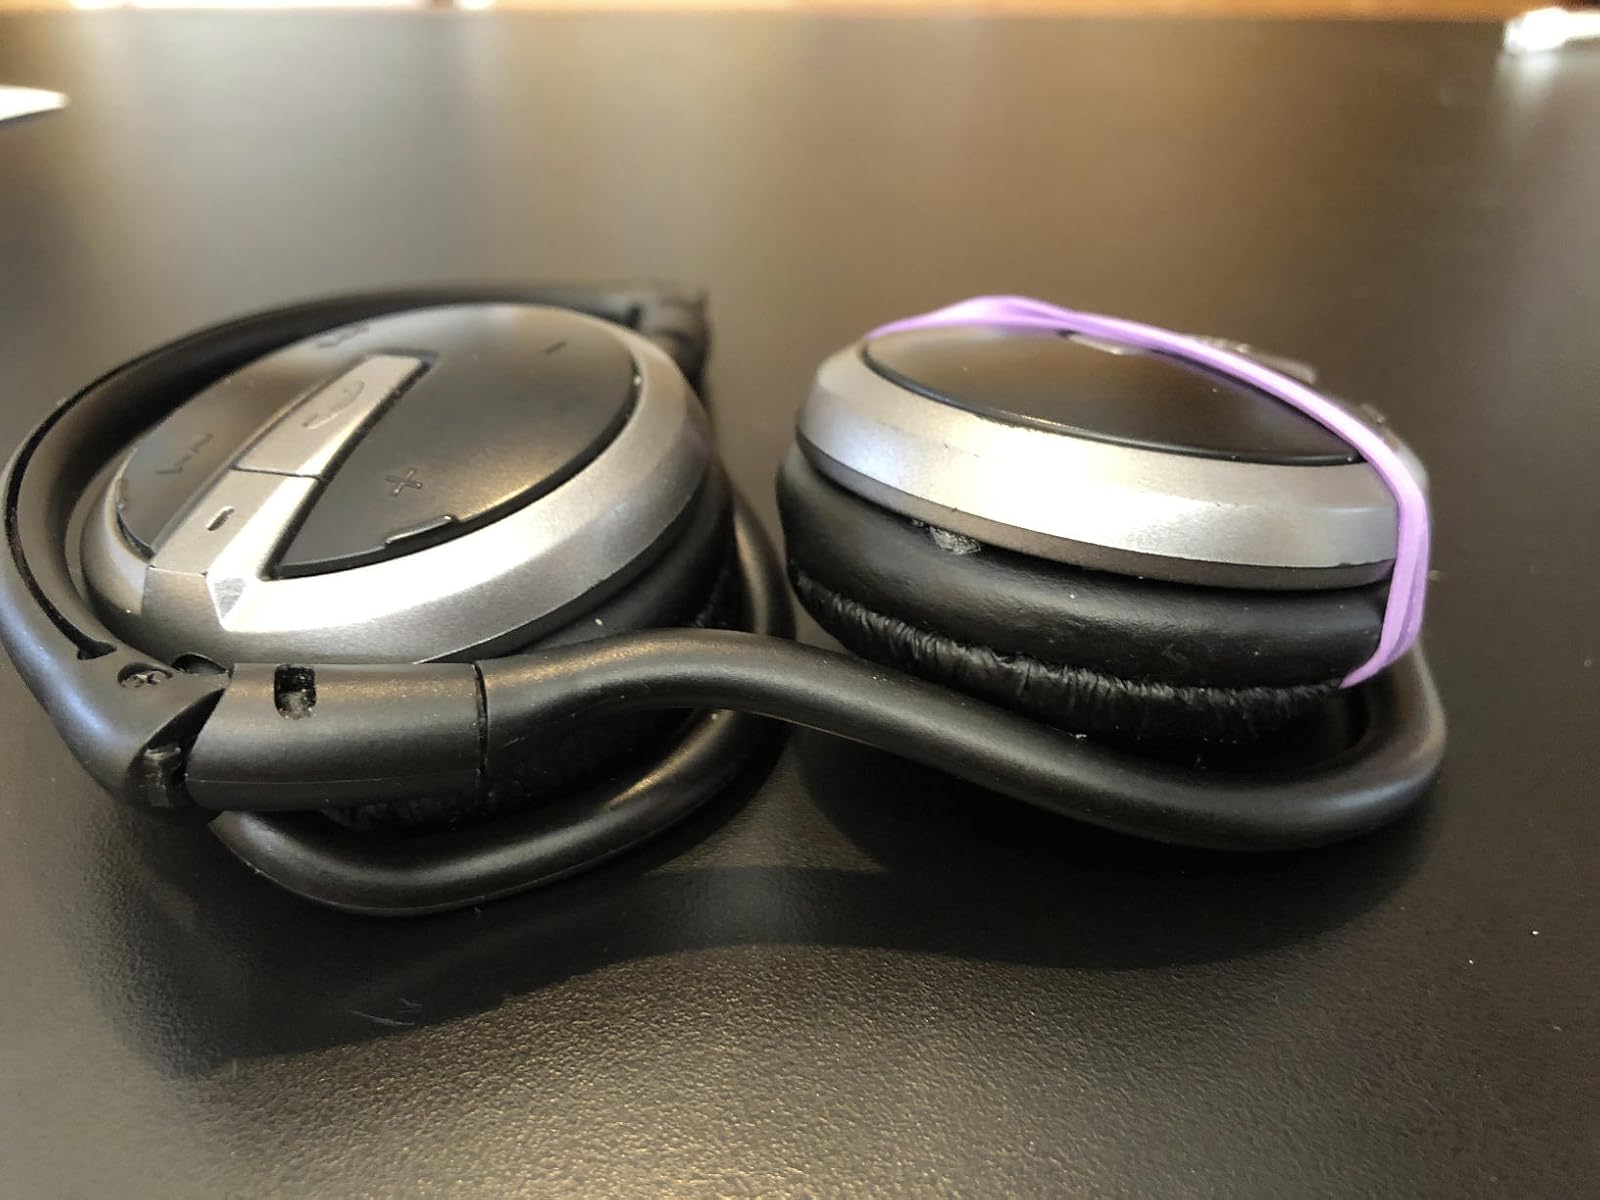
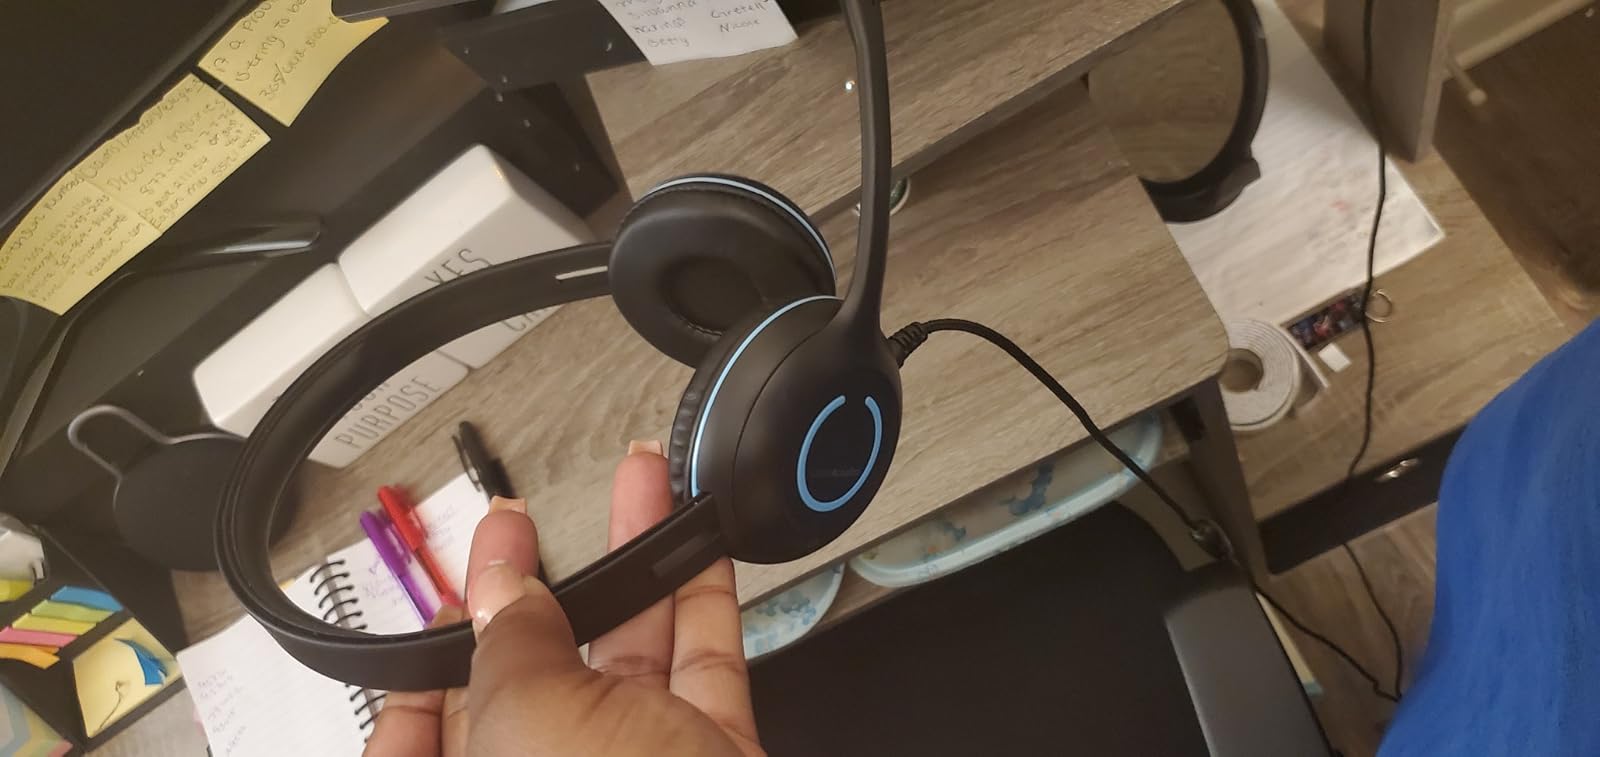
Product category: headphones
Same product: no